S

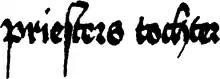
Late medieval German script (Swabian bastarda, dated 1496) illustrating the use of long and round "s": "prieſters tochter" ("priest's daughter").

The minuscule form ſ, called the long "s", developed in the early medieval period, within the Visigothic and Carolingian hands, with predecessors in the half-uncial and cursive scripts of Late Antiquity. It remained standard in western writing throughout the medieval period and was adopted in early printing with movable types. It existed alongside minuscule "round" or "short" "s", which were at the time only used at the end of words.